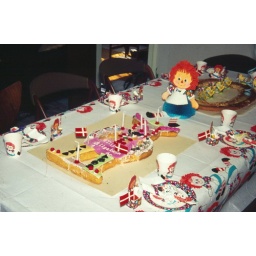
A birthday cake in Denmark, covered in Marzipan, little did we know, the birthday girl did not like Marzipan.